Hålogaland

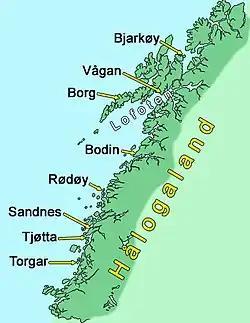
Hålogaland around 1000 CE

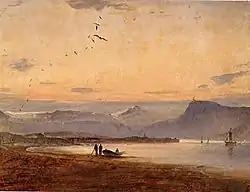

Hålogaland was the northernmost of the Norwegian provinces in the medieval Norse sagas. In the early Viking Age, before Harald Fairhair, Hålogaland was a kingdom extending between the Namdalen valley in Trøndelag county and the Lyngen fjord in Troms county.